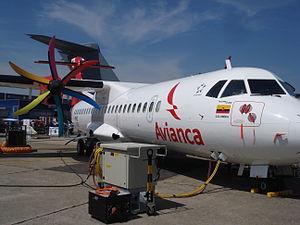
L'ATR 72 est un avion de transport de passagers à turbopropulseurs construit par la société italo-européenne ATR.
Aerovias del Continente Americano, ou Avianca est une compagnie aérienne colombienne. C'est la plus ancienne compagnie aérienne en activité sur le continent américain et, juste après KLM, la 2ᵉ compagnie aérienne au monde la plus ancienne à avoir conservé son nom initial. Depuis 2010 l'aviation fait partie du holding AviancaTaca.